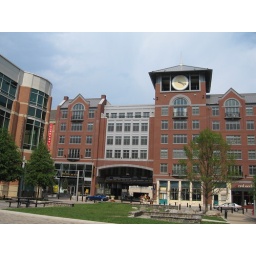
View of the clock tower in Rockville Town Square